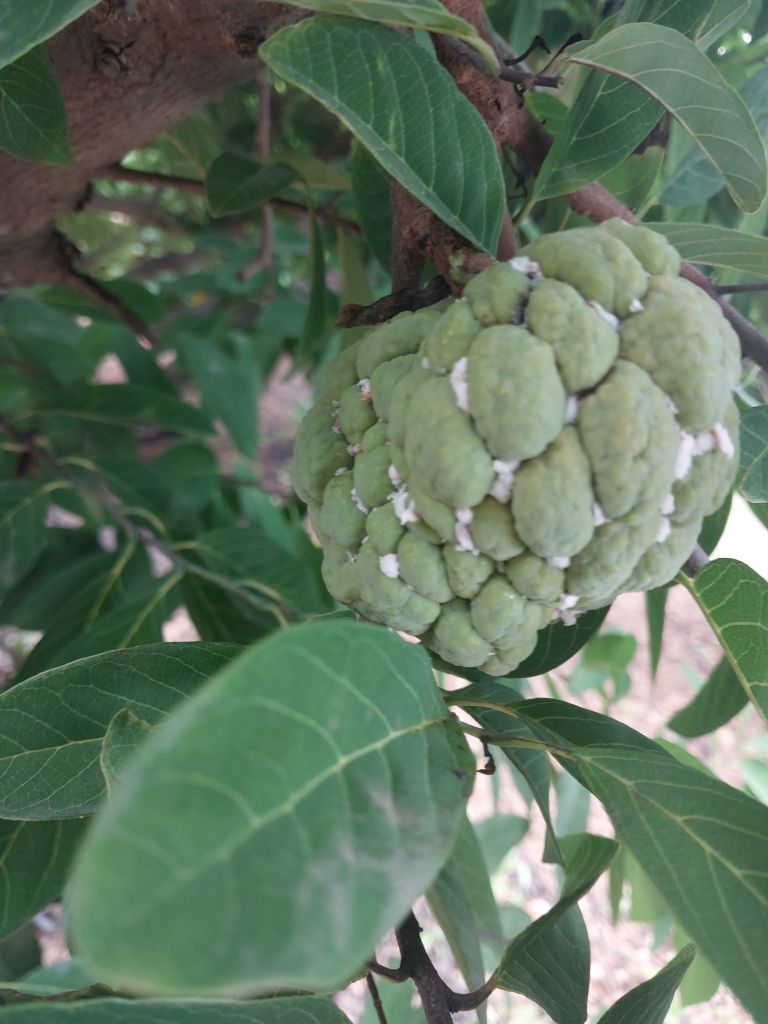
Disease label: Mealy Bug